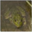
Label: frog